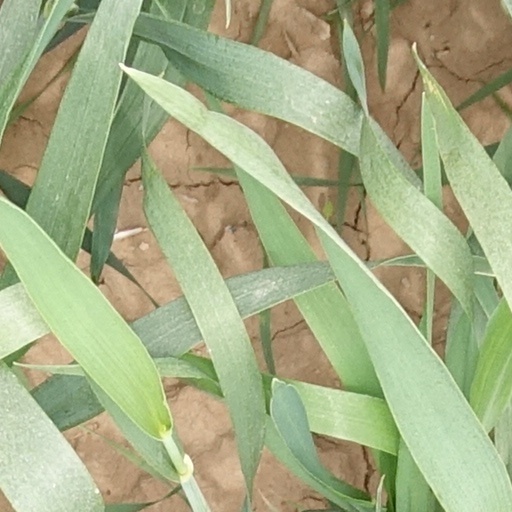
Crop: wheat